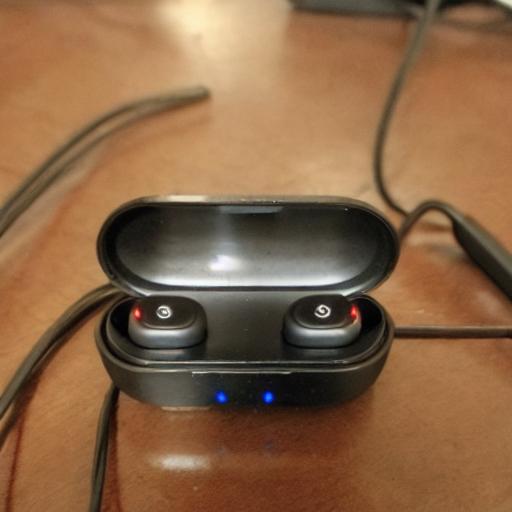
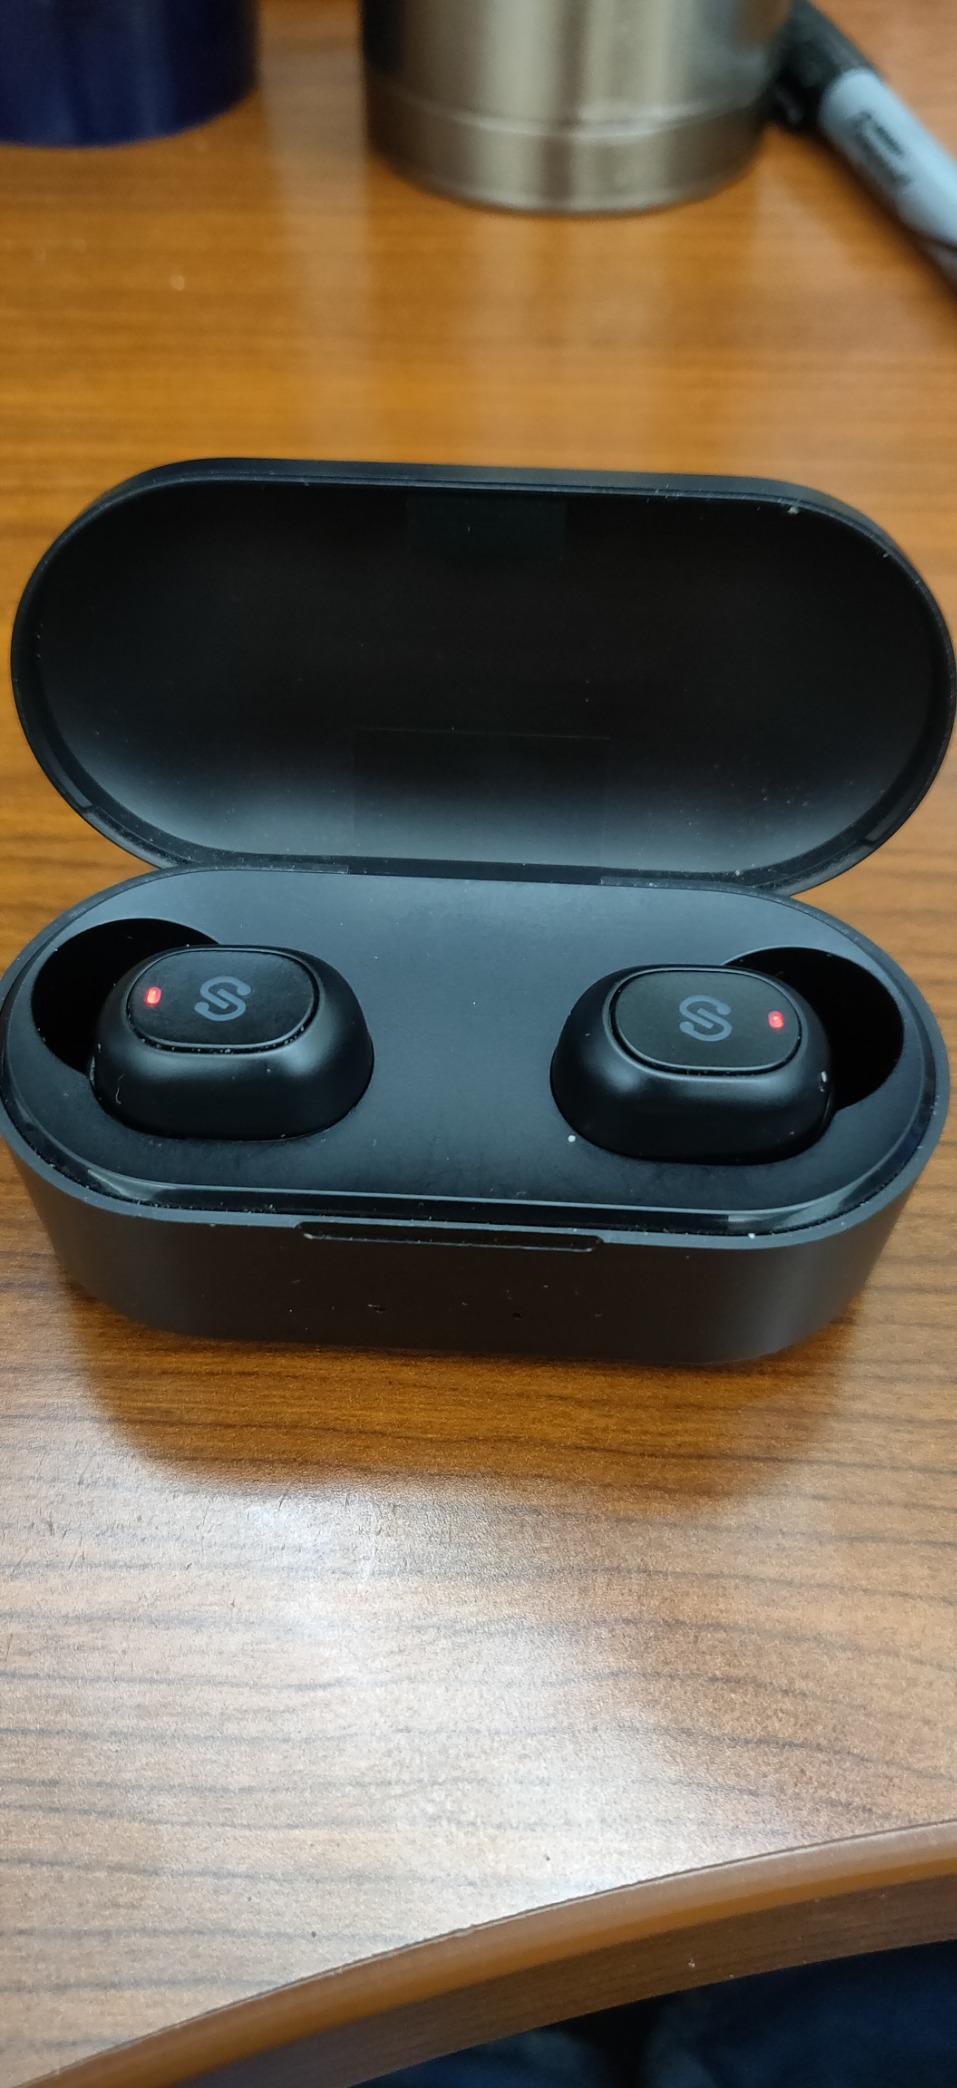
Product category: earbuds
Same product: no